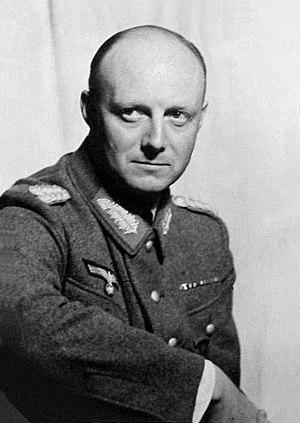
Le complot du 20 juillet 1944 est une tentative d'assassinat visant Adolf Hitler, planifiée par des conjurés civils et militaires souhaitant le renversement du régime nazi afin de pouvoir négocier la fin de la Seconde Guerre mondiale avec les puissances alliées.